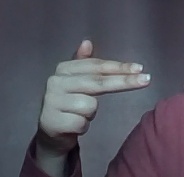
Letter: ghain